Ramsden, Oxfordshire

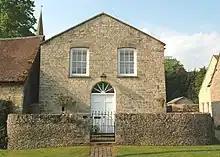
Former Methodist chapel, built 1804

Ramsden is a linear village, lying east–west along an old road that intersects Akeman Street. Wychwood Lodge in the High Street was built late in the 16th century and had been extended by the middle of the 17th century. It is built of coursed Cotswold stone rubble with ashlar dressings and has a Stonesfield slate roof. The front doorway and the main ground floor fireplace are Tudor. The house is a Grade II* listed building. Trades in Ramsden included a forge and attached cottage that were built in the middle of the 18th century. The forge is no longer trading, and has been converted into part of the attached cottage.